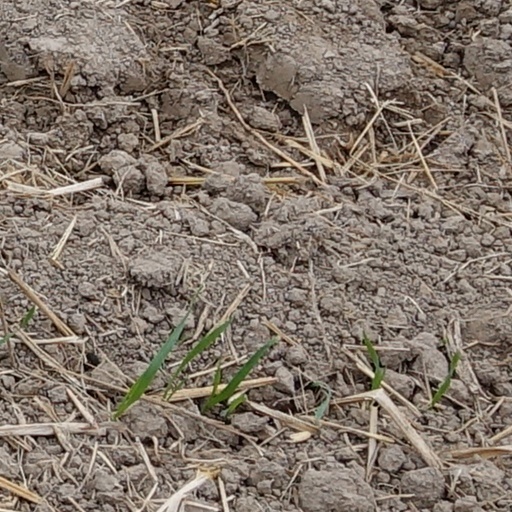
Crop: wheat